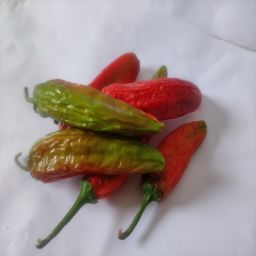
Crop: New Mexico Green Chile
Quality: Old